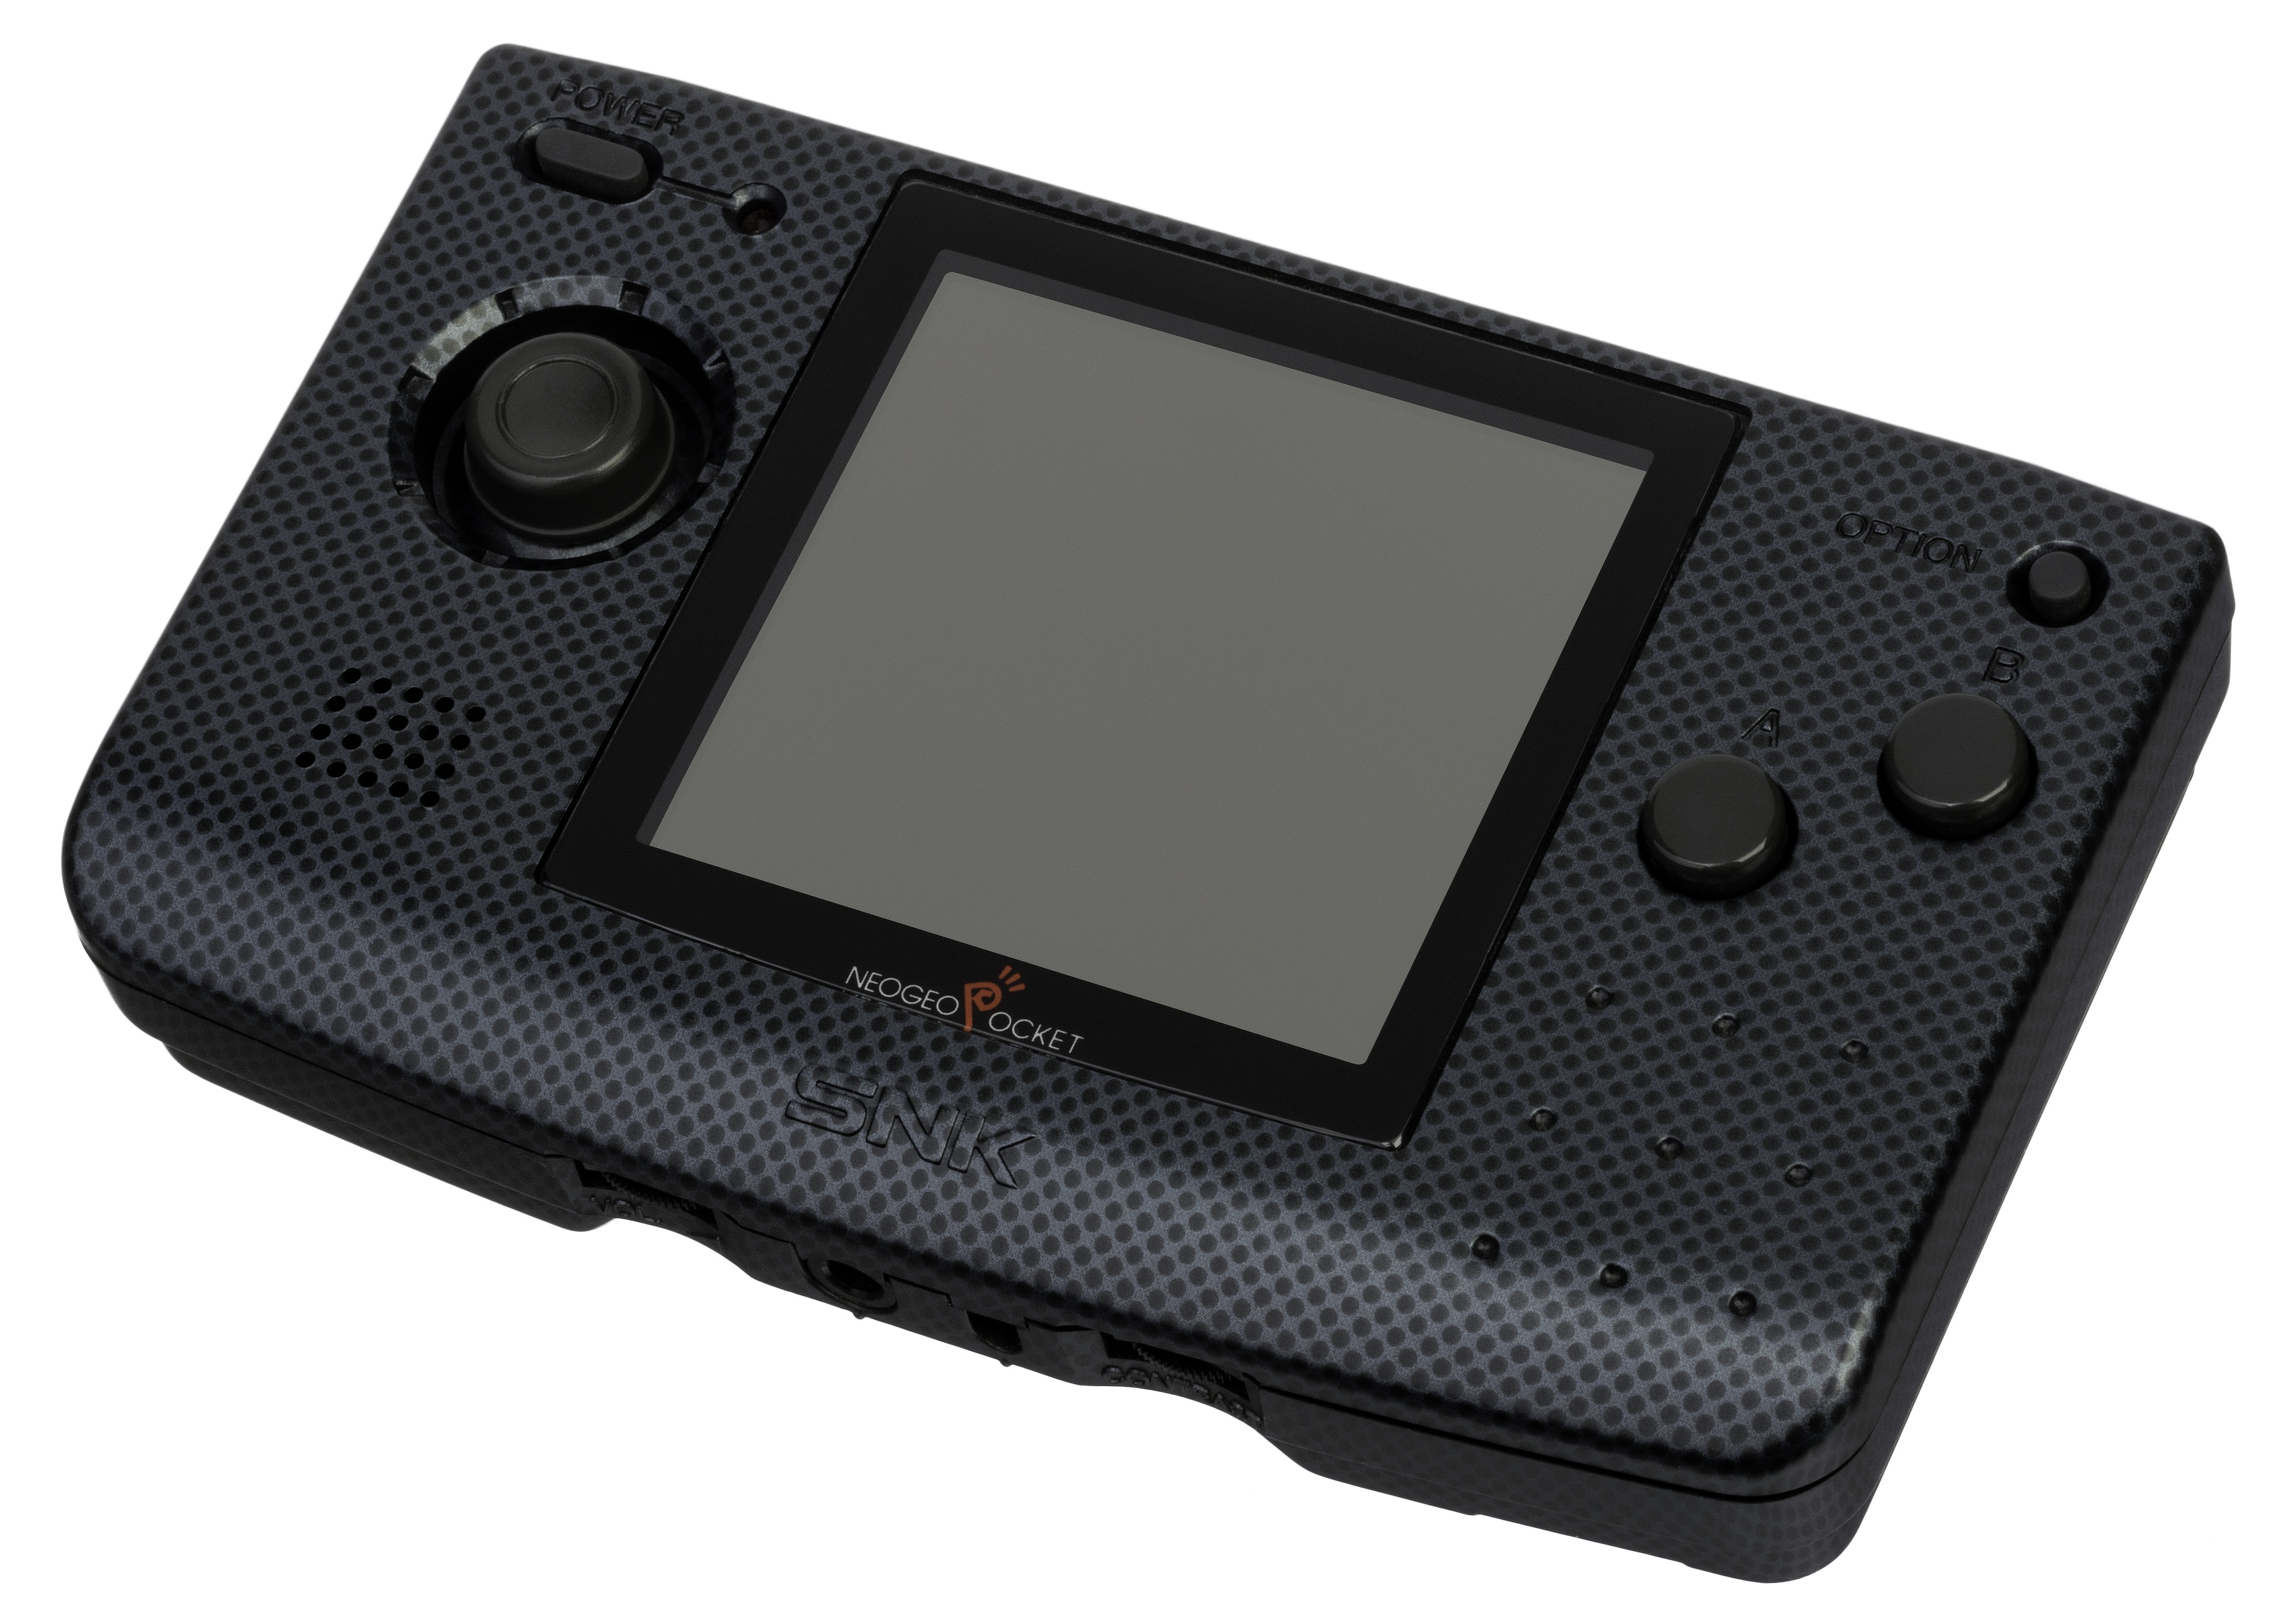
technology, video game, play, gadget, toy, device, product, fun, left, electronics, geo, neo, multimedia, entertainment, pocket, computer game, electronic device, video game console, anthra